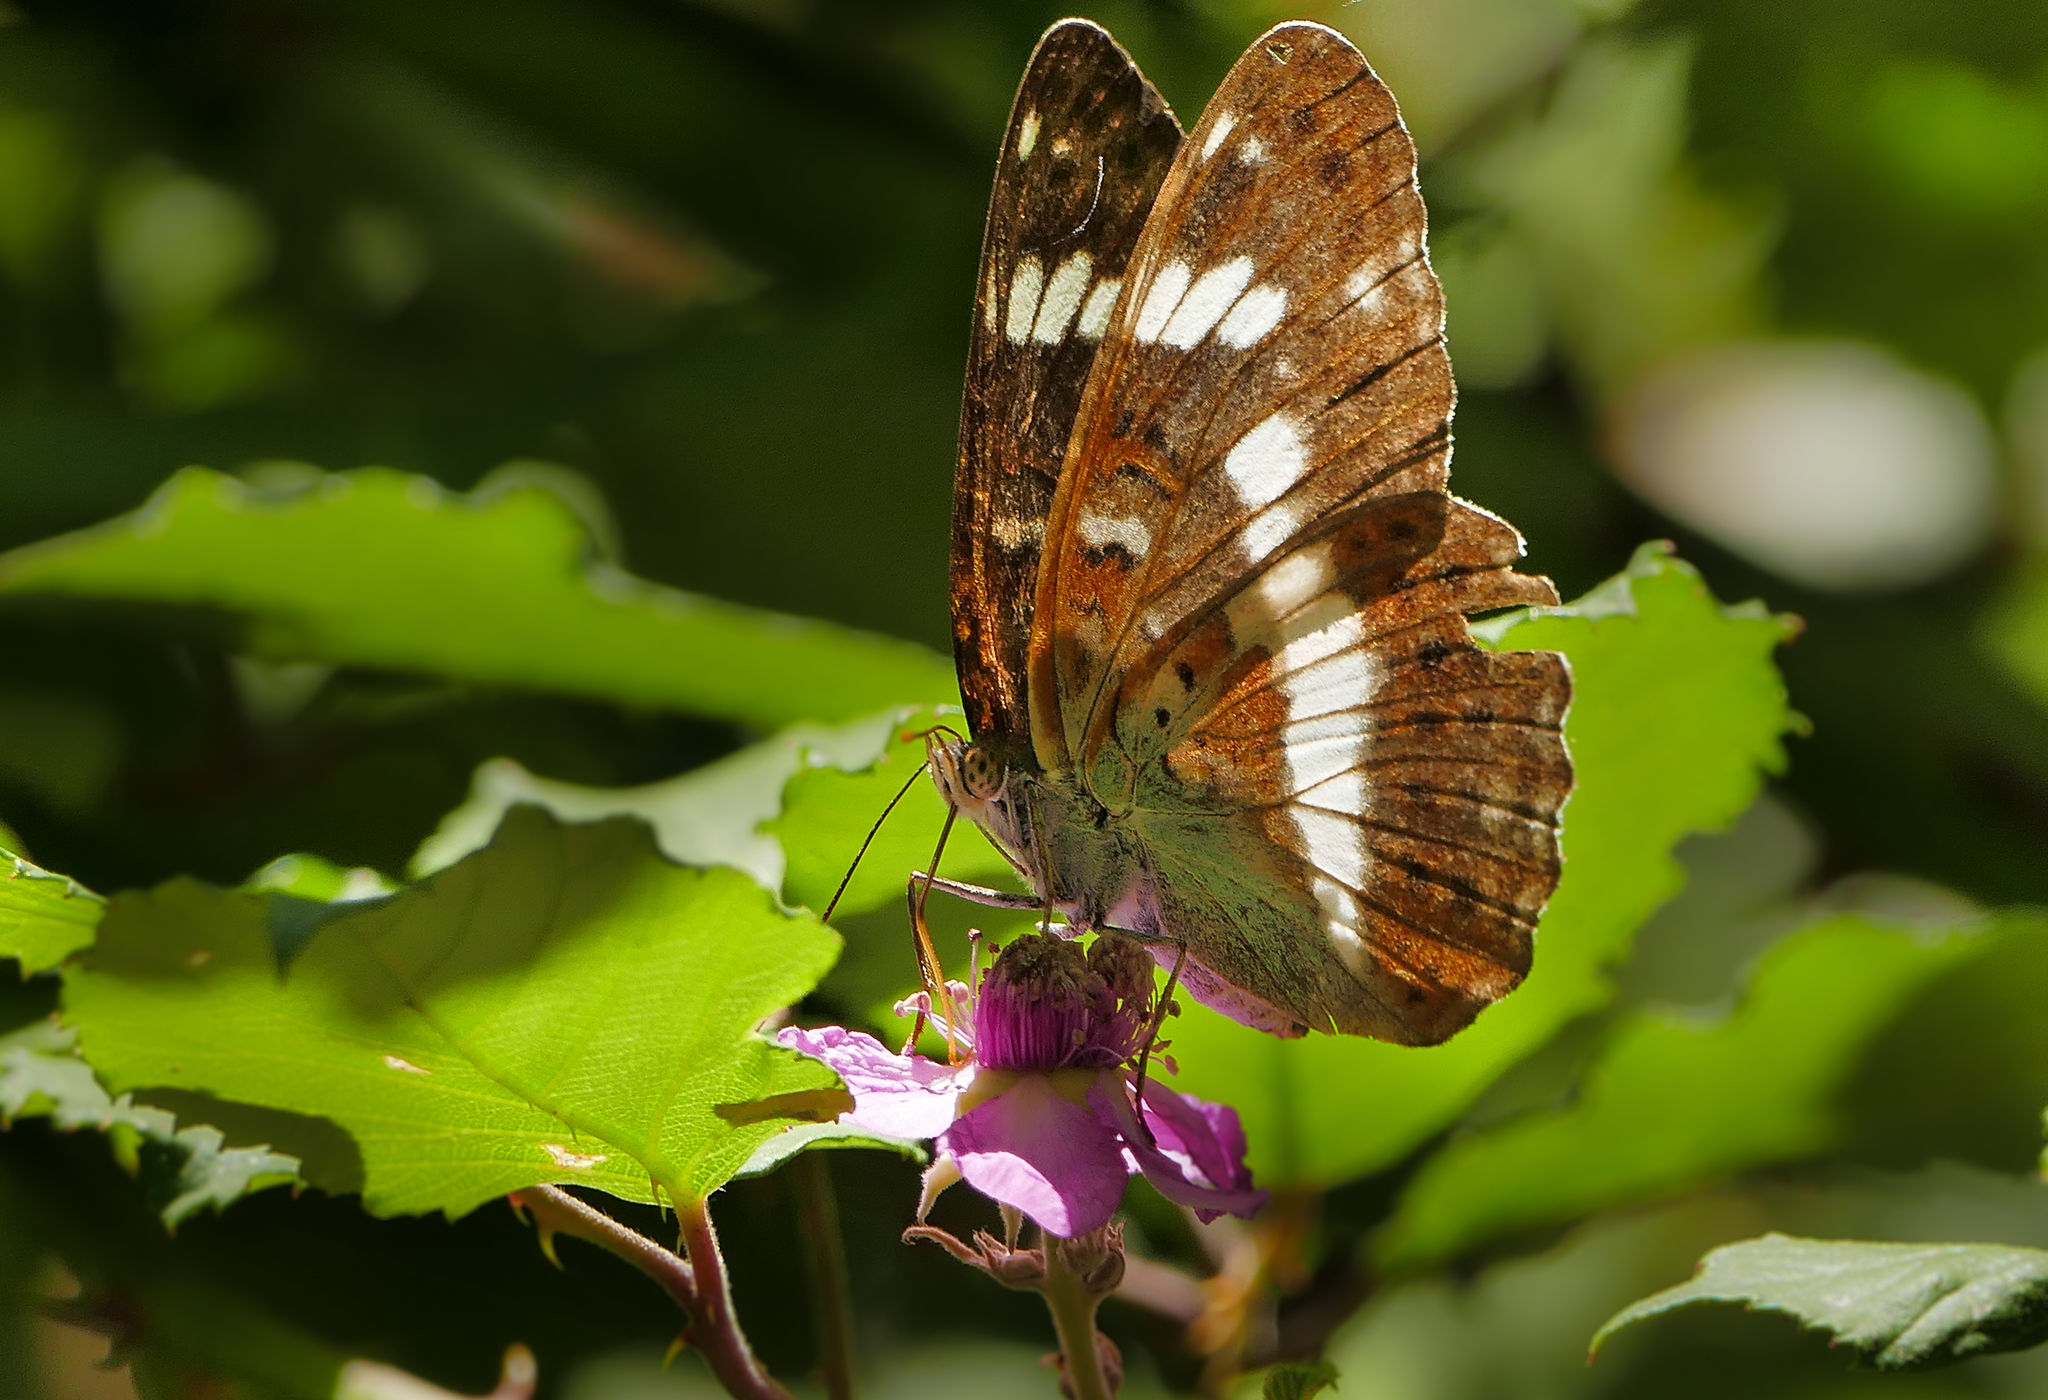
nature, wing, photography, leaf, flower, wildlife, green, insect, macro, botany, butterfly, flora, fauna, invertebrate, close up, animals, naturaleza, butterflies, lumixfz1000, fz1000, nectar, ggl1, gaby1, xovesphoto, animales, mariposas, panasoniclumixfz1000, macro photography, arthropod, pollinator, moths and butterflies, lycaenid, brush footed butterfly, colias